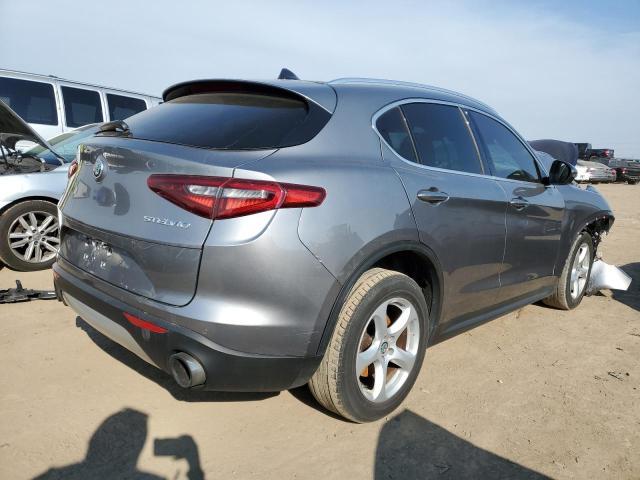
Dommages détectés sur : pare-choc avant, aile avant droite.
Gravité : mineur